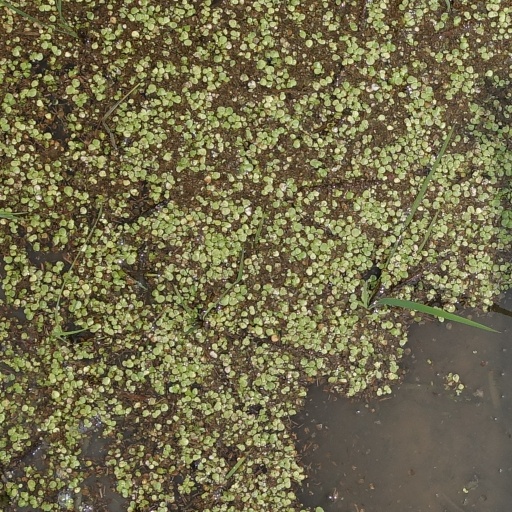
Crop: rice